Valdus Lund

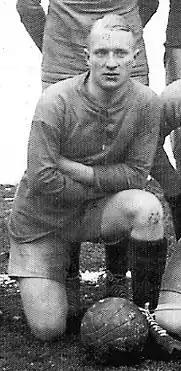
Valdus Lund in 1915

Manne Valdus Lund (4 April 1895 – 9 May 1962) was a Swedish footballer who played as a defender. He represented IFK Göteborg between 1912 and 1928, playing in a total of 341 games in all competitions. He won a total of 29 caps for the Sweden national team between 1915 and 1923 and competed in the men's tournament at the 1920 Summer Olympics.